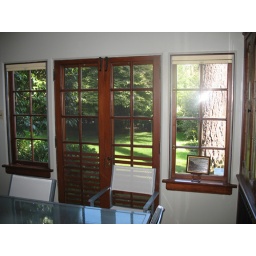
Inswing multi-lite French doors with outswing screens. Operable outswing casement windows require tempered glass in this situation.